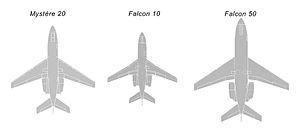
Mystère-Falcon est le nom de la famille d'avions d'affaires à réaction construits depuis 1963 par le constructeur français Dassault Aviation. Aujourd'hui seule la marque Falcon est utilisée.